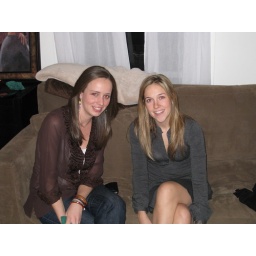
The Christmas season in Boston, complete with tree decorating and a special house party